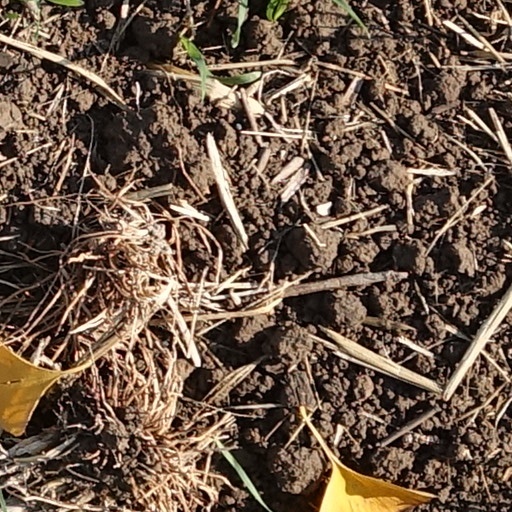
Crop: wheat